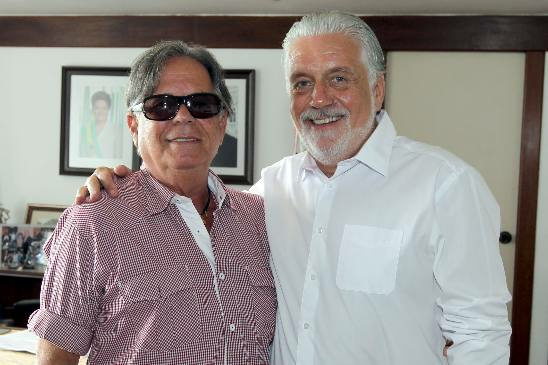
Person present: Yes